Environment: real
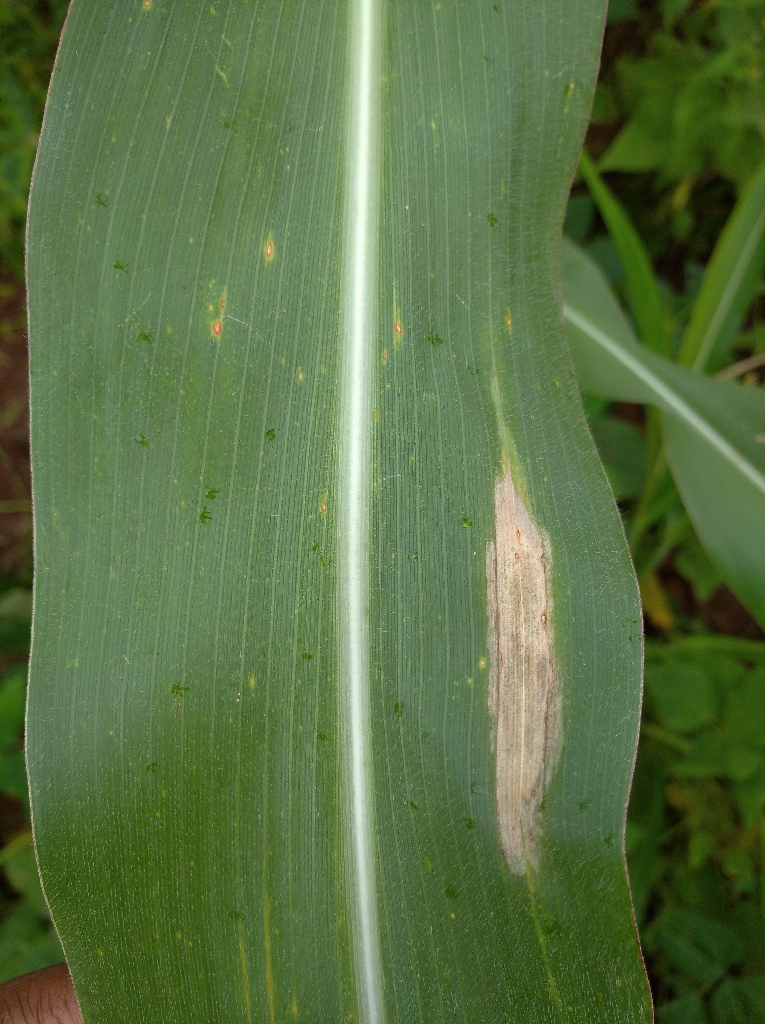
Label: northern_corn_leaf_blight